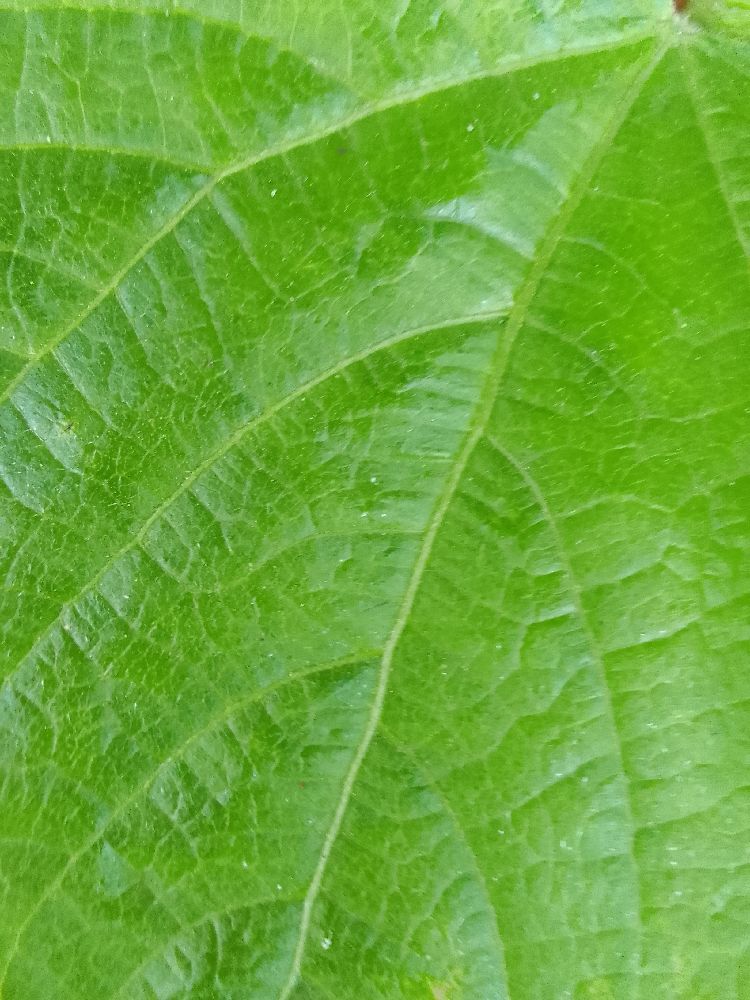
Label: healthy